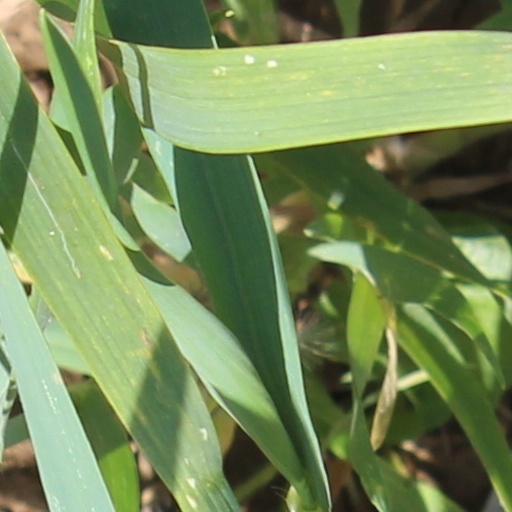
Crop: wheat